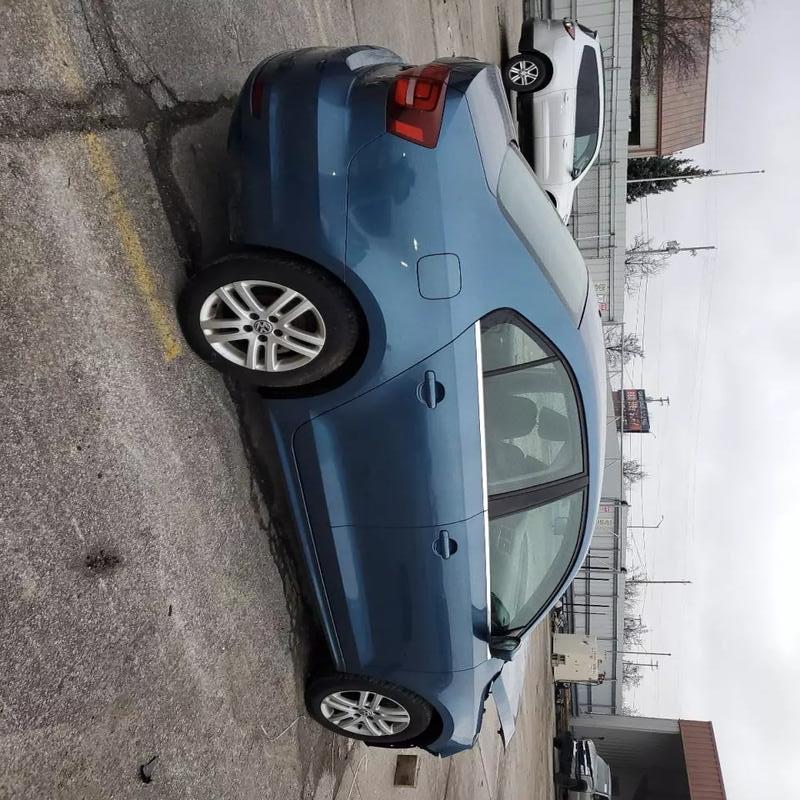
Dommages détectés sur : capot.
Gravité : mineur